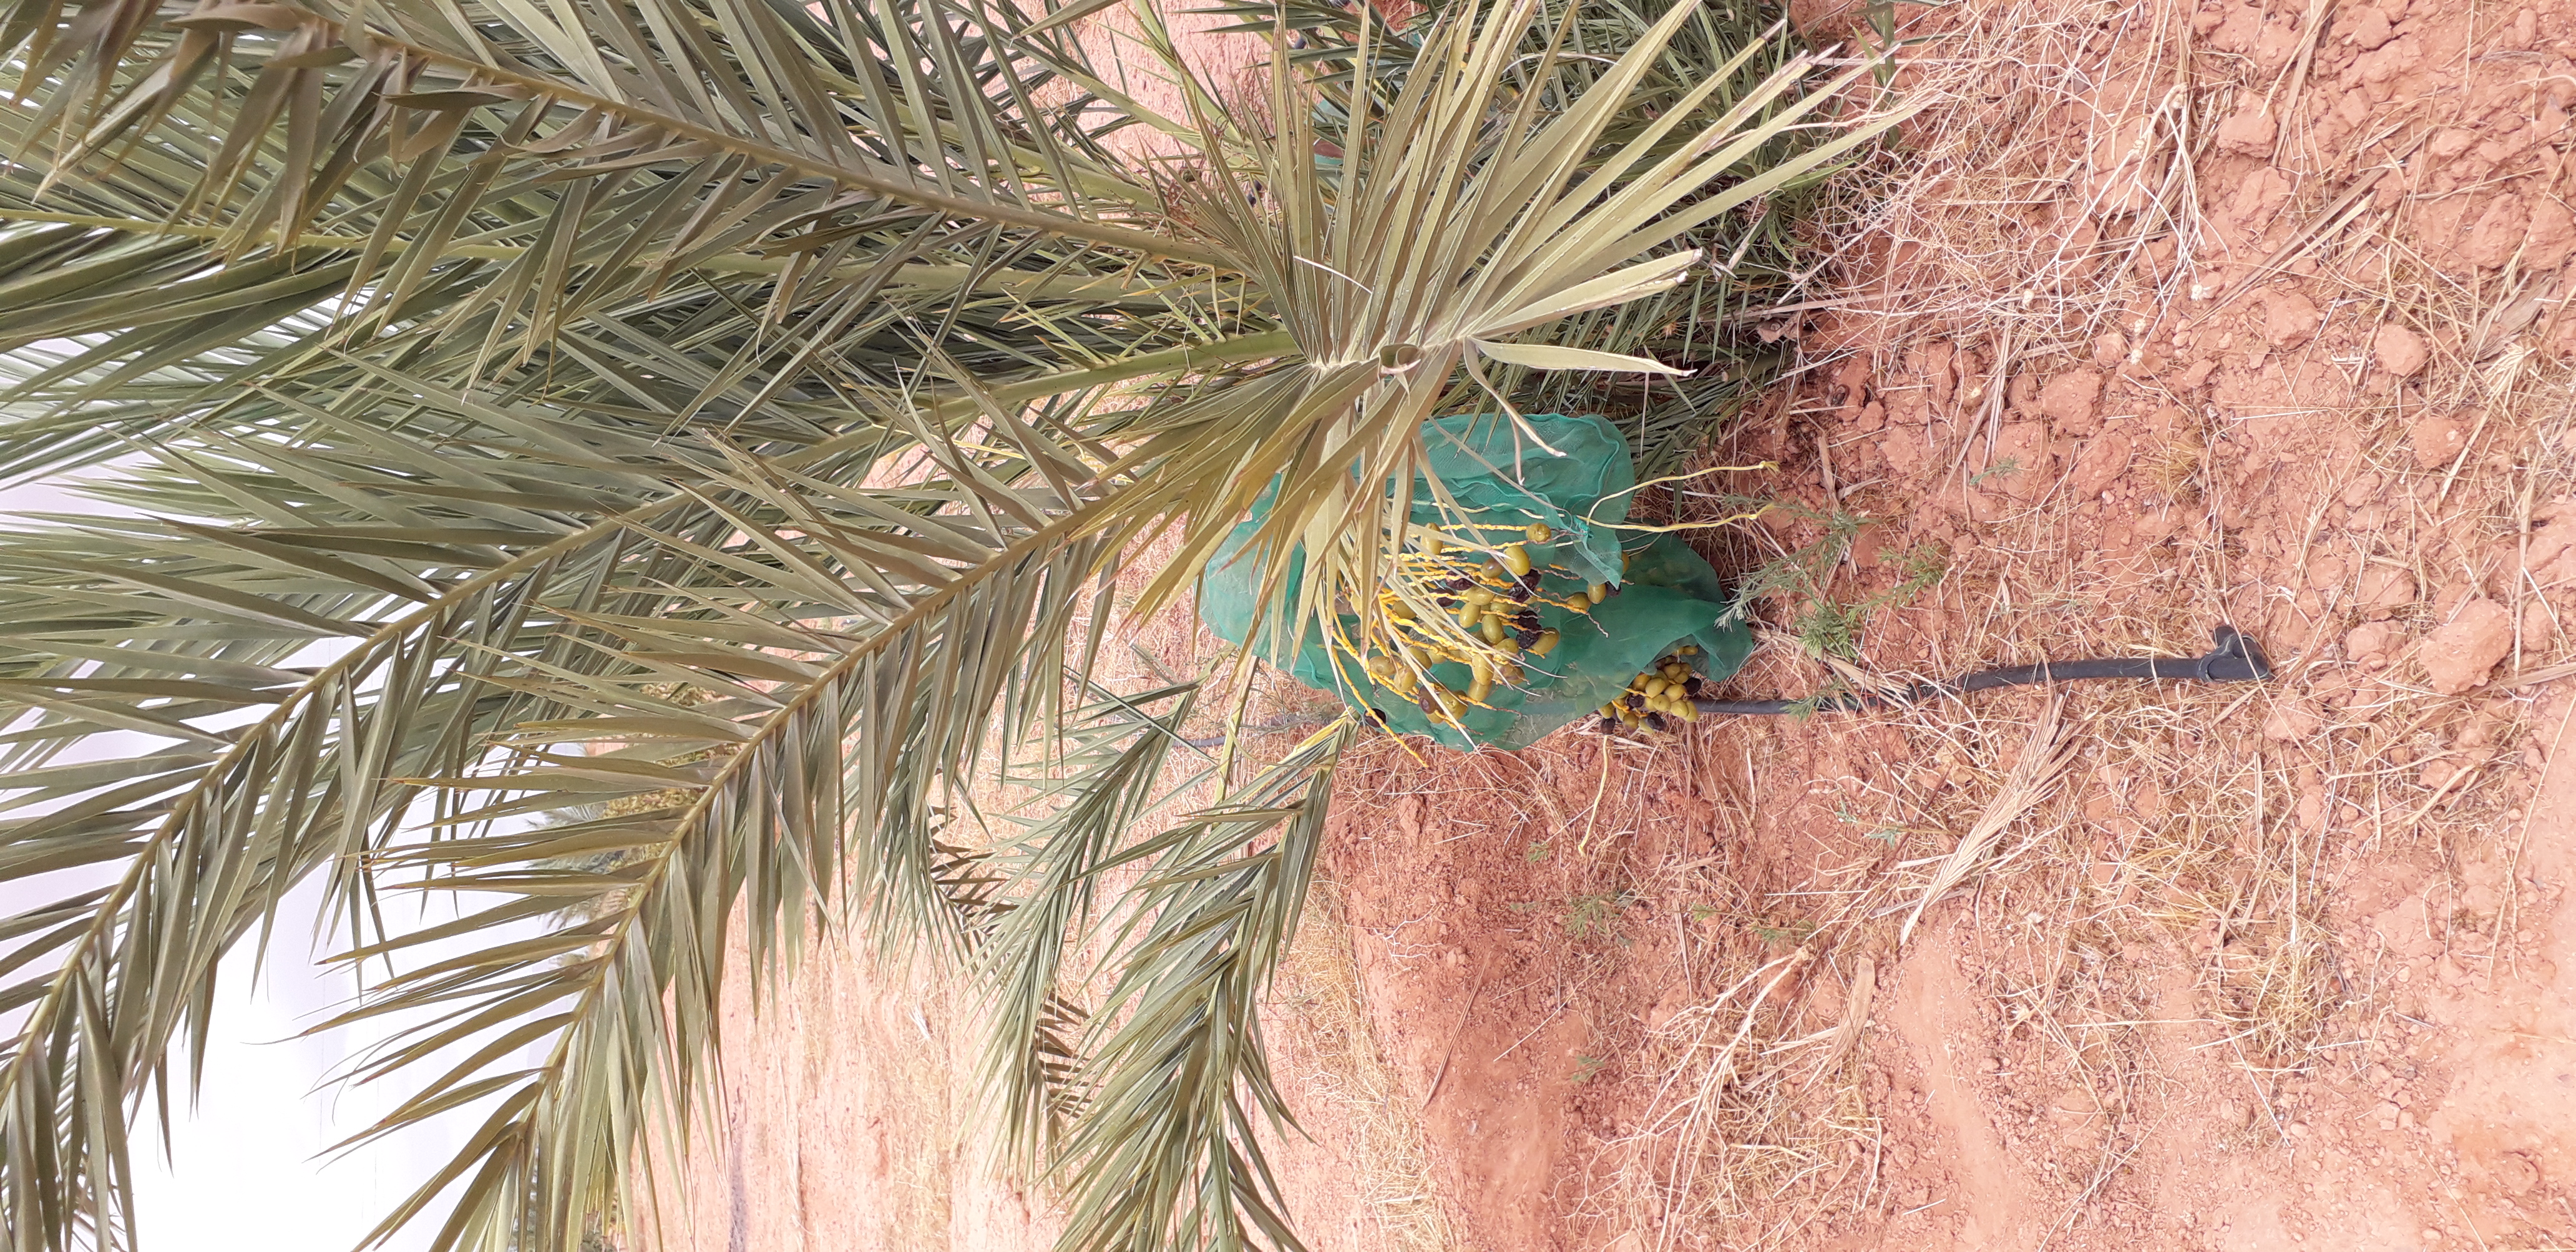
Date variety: kholt